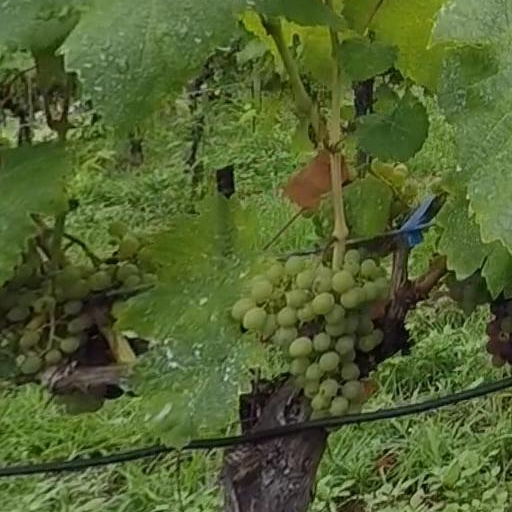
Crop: grape